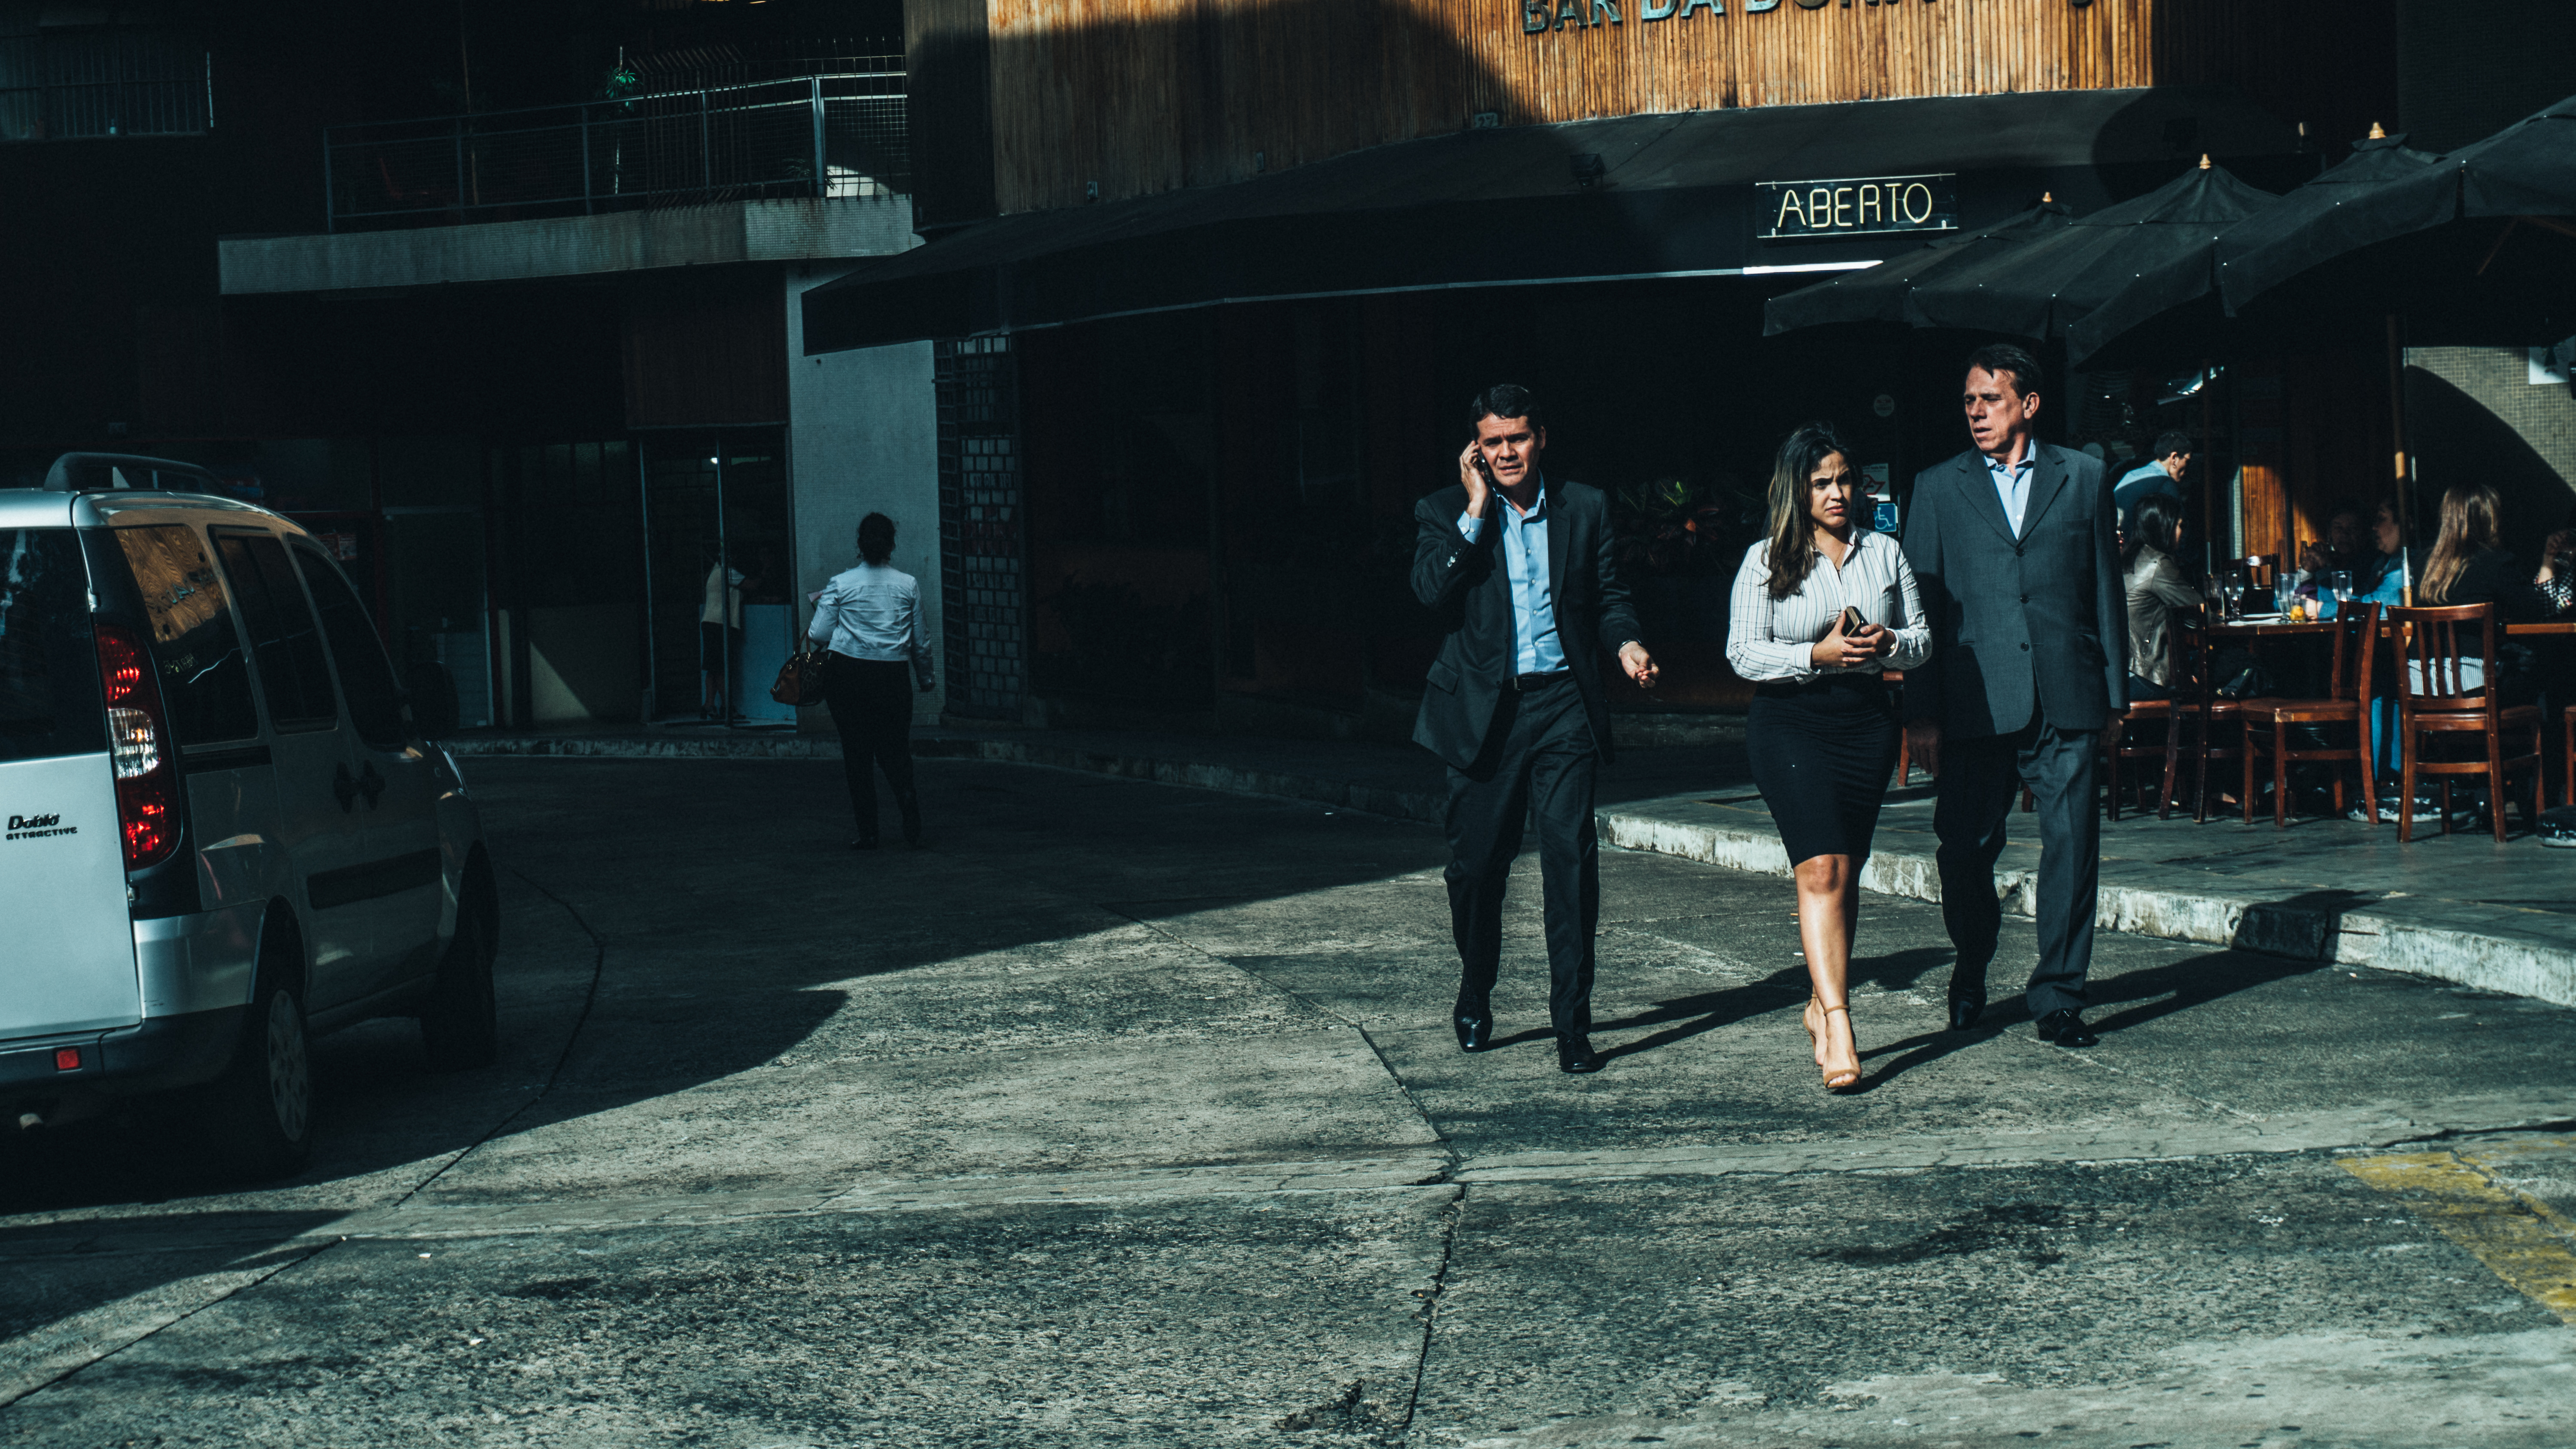
man, walking, people, woman, road, street, night, photography, infrastructure